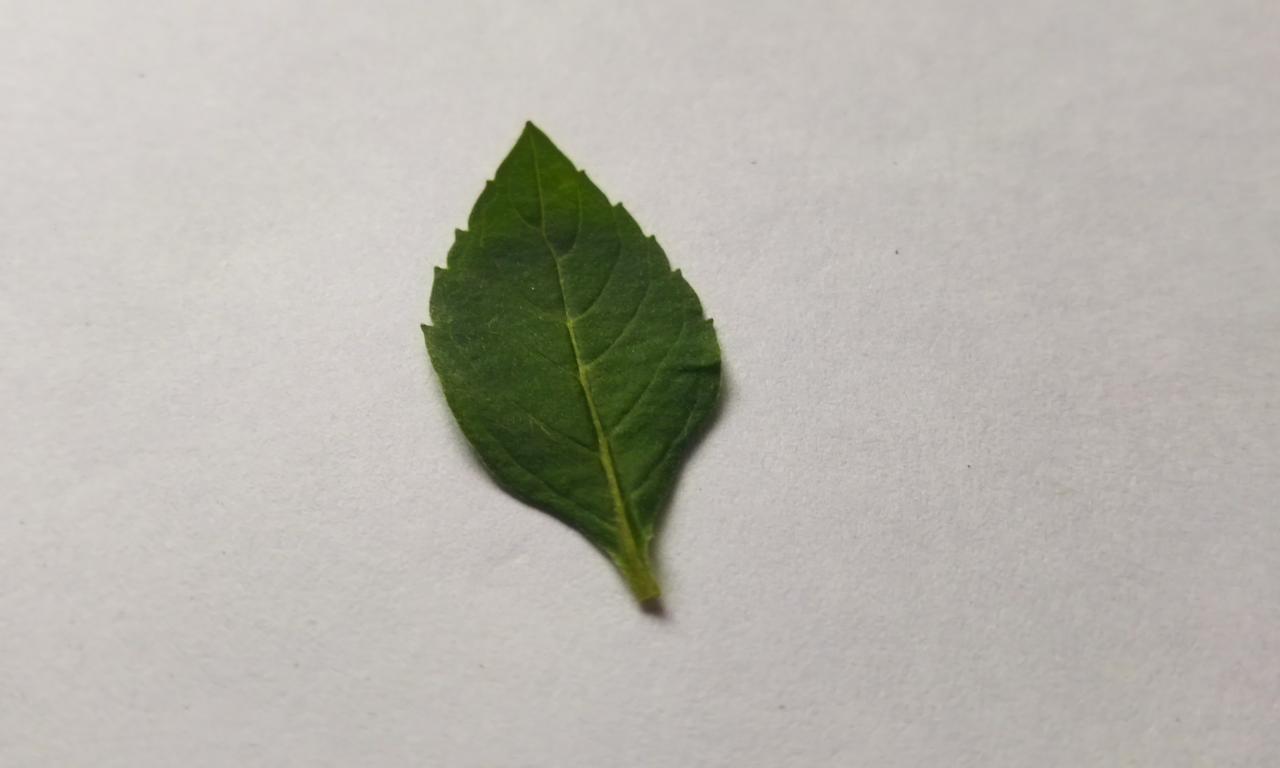
Label: Fresh